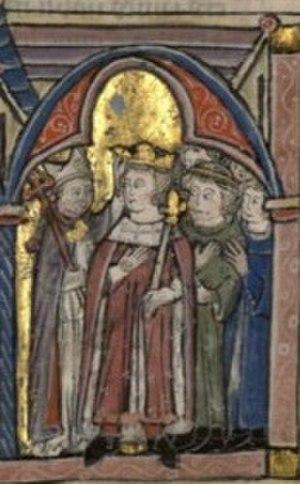
Le royaume de Jérusalem fut fondé par des princes chrétiens à la fin de la première croisade, lorsqu'ils s'emparèrent de la ville. C'est l'un des États latins d'Orient. On peut distinguer plusieurs périodes dans son histoire : celles où le titre de roi de Jérusalem est associé à la mainmise croisée sur la ville, et celles où le titre représente le plus haut niveau de suzeraineté des croisés en Terre sainte, mais durant lesquelles la ville en elle-même n'appartient pas aux soldats croisés.
Baudouin IV de Jérusalem, dit le Lépreux, fils d'Amaury Iᵉʳ de Jérusalem issu de sa première union avec Agnès de Courtenay, fut roi de Jérusalem de 1174 à 1185. Sa sœur, la reine Sibylle de Jérusalem, était la mère de son neveu et héritier, le roi Baudouin V. Il avait une demi-sœur à l'issue du second mariage de son père avec Marie Comnène, la reine Isabelle Iʳᵉ de Jérusalem.